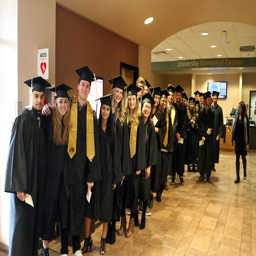
graduates line up for the ceremony .